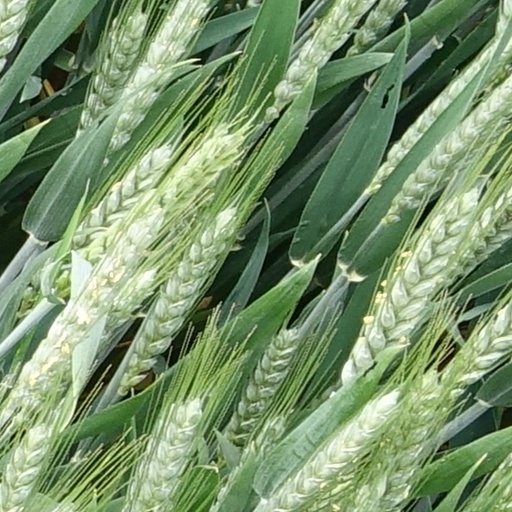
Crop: wheat